Dashboard (computing)

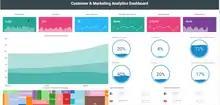
This is an example of a dashboard that can be created using one of the programs presented.

Digital dashboards may be laid out to track the flows inherent in the business processes that they monitor. Graphically, users may see the high-level processes and then drill down into low-level data. This level of detail is often buried deep within the corporate enterprise and otherwise unavailable to the senior executives.